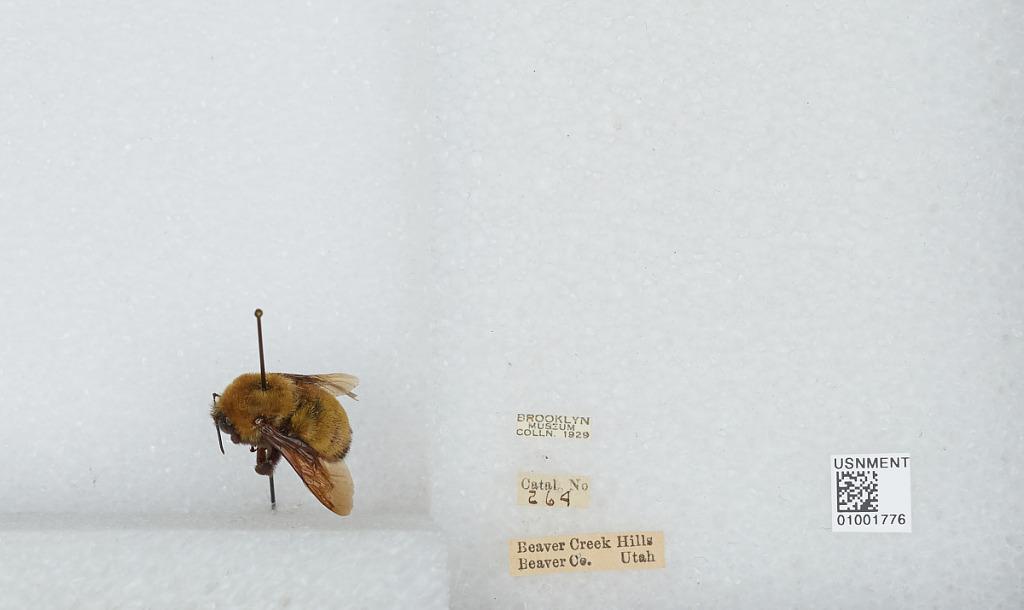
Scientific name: Bombus (Fervidobombus) fervidus fervidus (Fabricius)
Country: United States
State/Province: Utah
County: Beaver
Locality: Beaver Creek Hills
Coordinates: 38.2689, -112.552